Yoshifumi Hibako

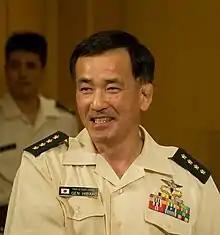

is a member of the Japan Self-Defense Forces who served as the 31st Chief of Staff of the Japan Ground Self-Defense Force. A graduate of the National Defense Academy of Japan, he later returned to serve as vice-president of the Academy. He has served in multiple capacities, including the chiefs of staff of the GSDF Northern Army during the Iraq War, commanding officer of the Chūbu region Army Headquarters, and has even acted as a Japanese foreign representative when meeting officers of other countries.